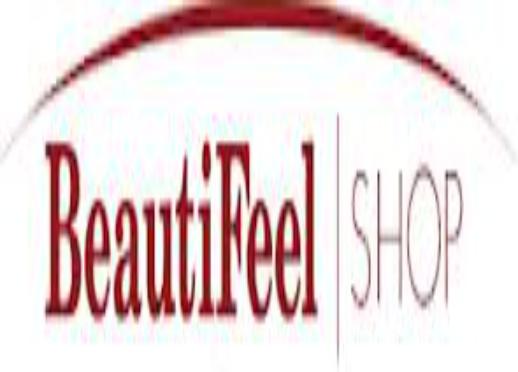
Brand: BeautiFeel
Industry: Clothes